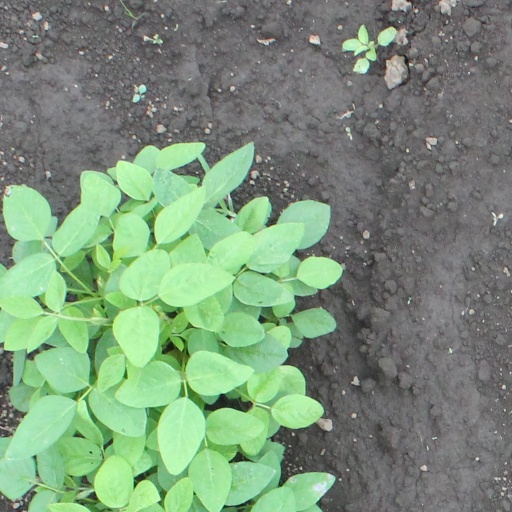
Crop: soybean